Presidency of Eurico Gaspar Dutra

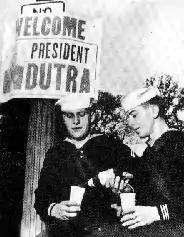
Americans welcome President Dutra to the United States

Dutra created the General Staff, which would later become the Brazilian Army General Staff (EMFA). During his administration, the federal territories of Ponta Porã and Iguaçu were abolished. On 30 April 1946, he banned gambling in Brazil and demanded the closure of all casinos.